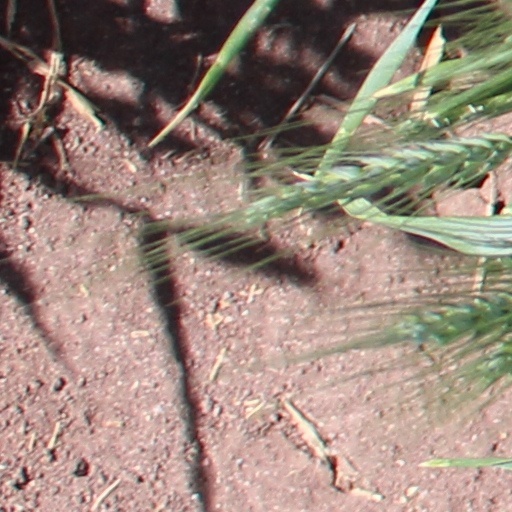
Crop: wheat